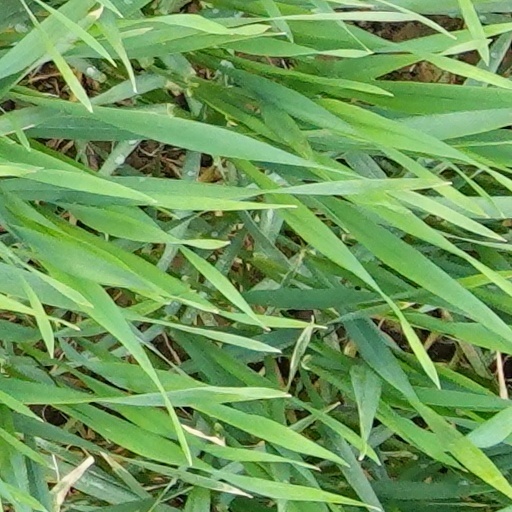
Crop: wheat